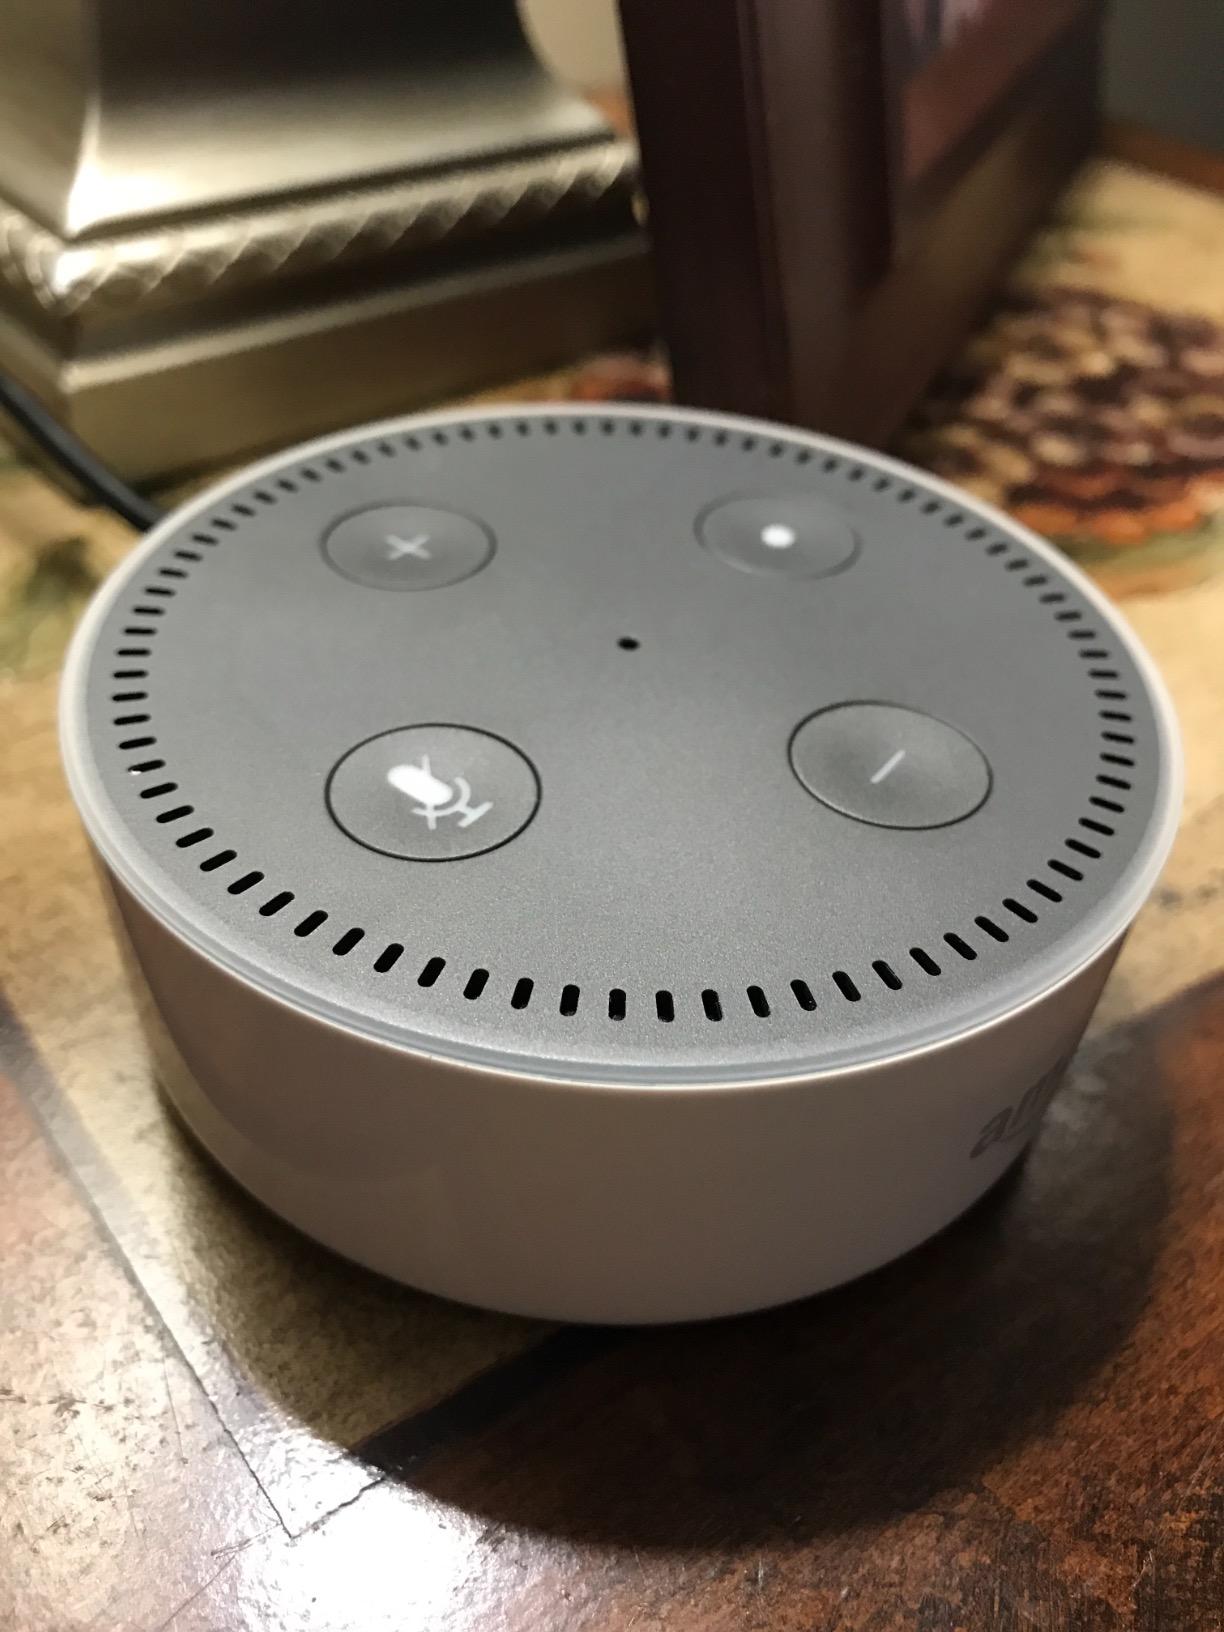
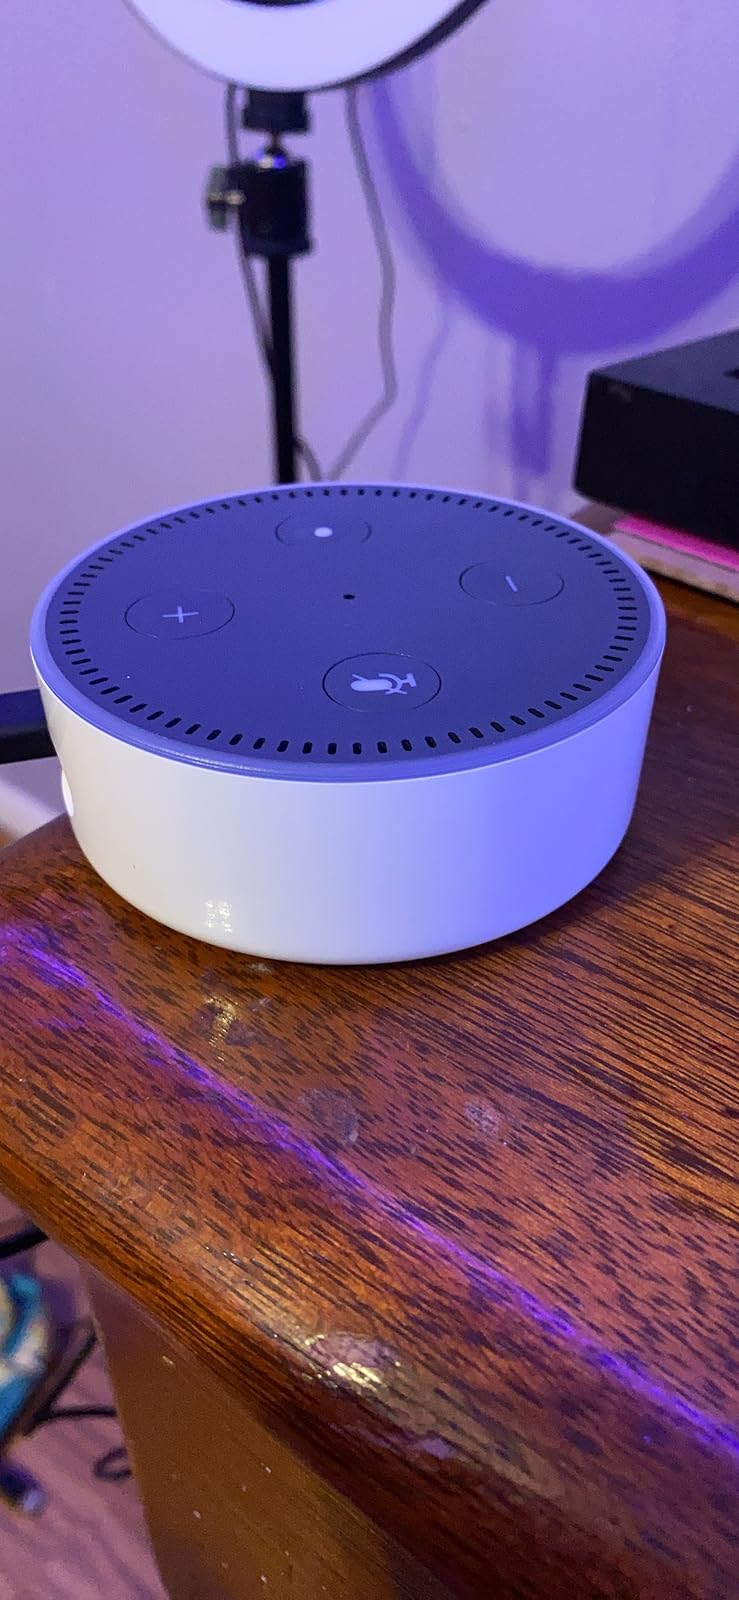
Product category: speaker
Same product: yes